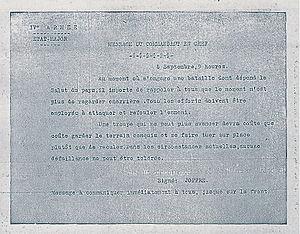
reproduction d'un fac simile de l'ordre du jour du général Joffre pour la bataille de la Marne, septembre 1914"
La première bataille de la Marne, souvent identifiée comme « la bataille de la Marne », a eu lieu lors de la Première Guerre mondiale, du 5 septembre au 12 septembre 1914 entre d'une part l'armée allemande et d'autre part l'armée française et le corps expéditionnaire britannique.